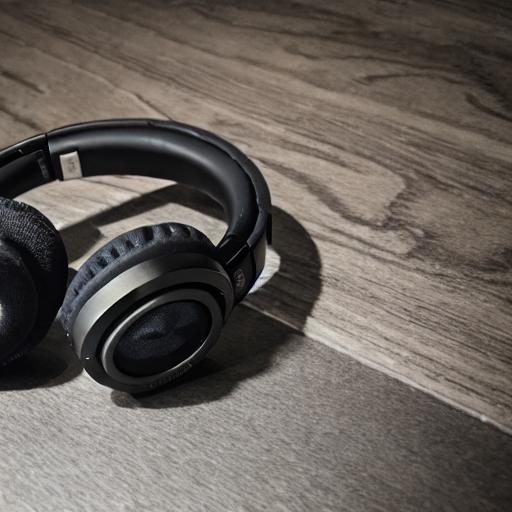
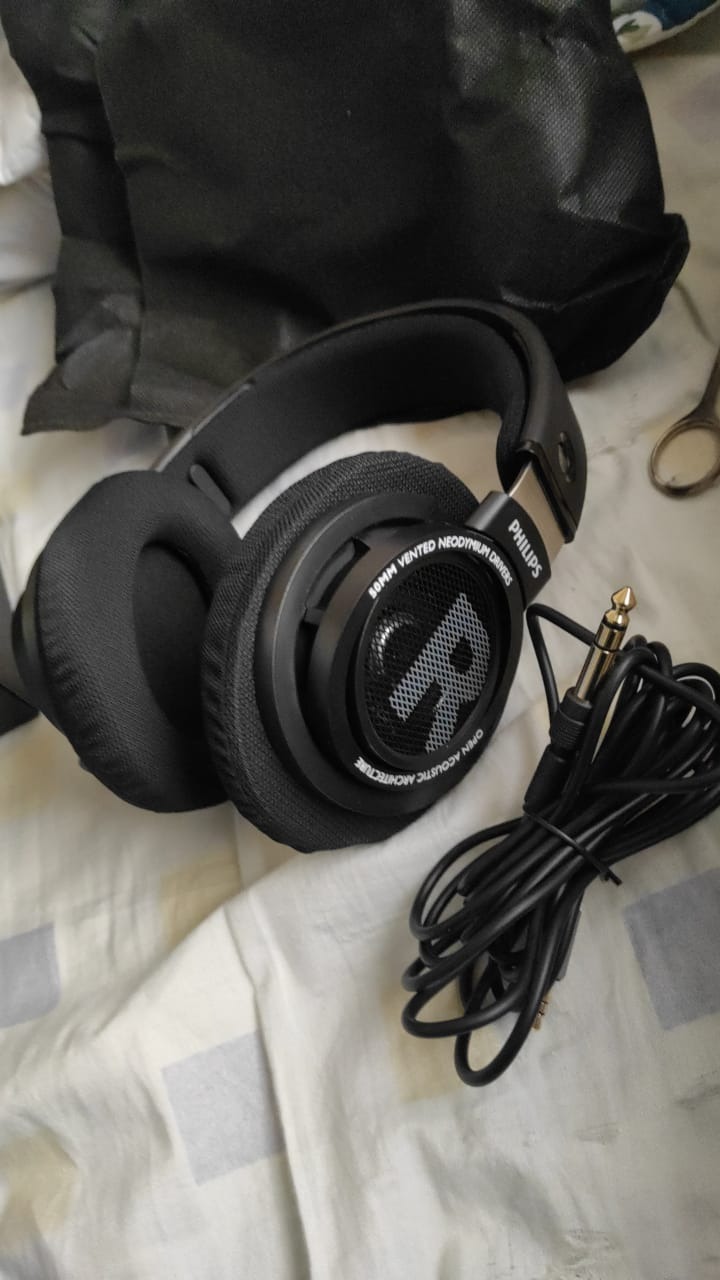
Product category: headphones
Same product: no